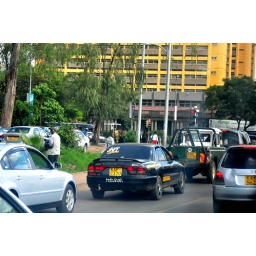
Note car in centre with 'shit happens' in its rear window - it's being towed....